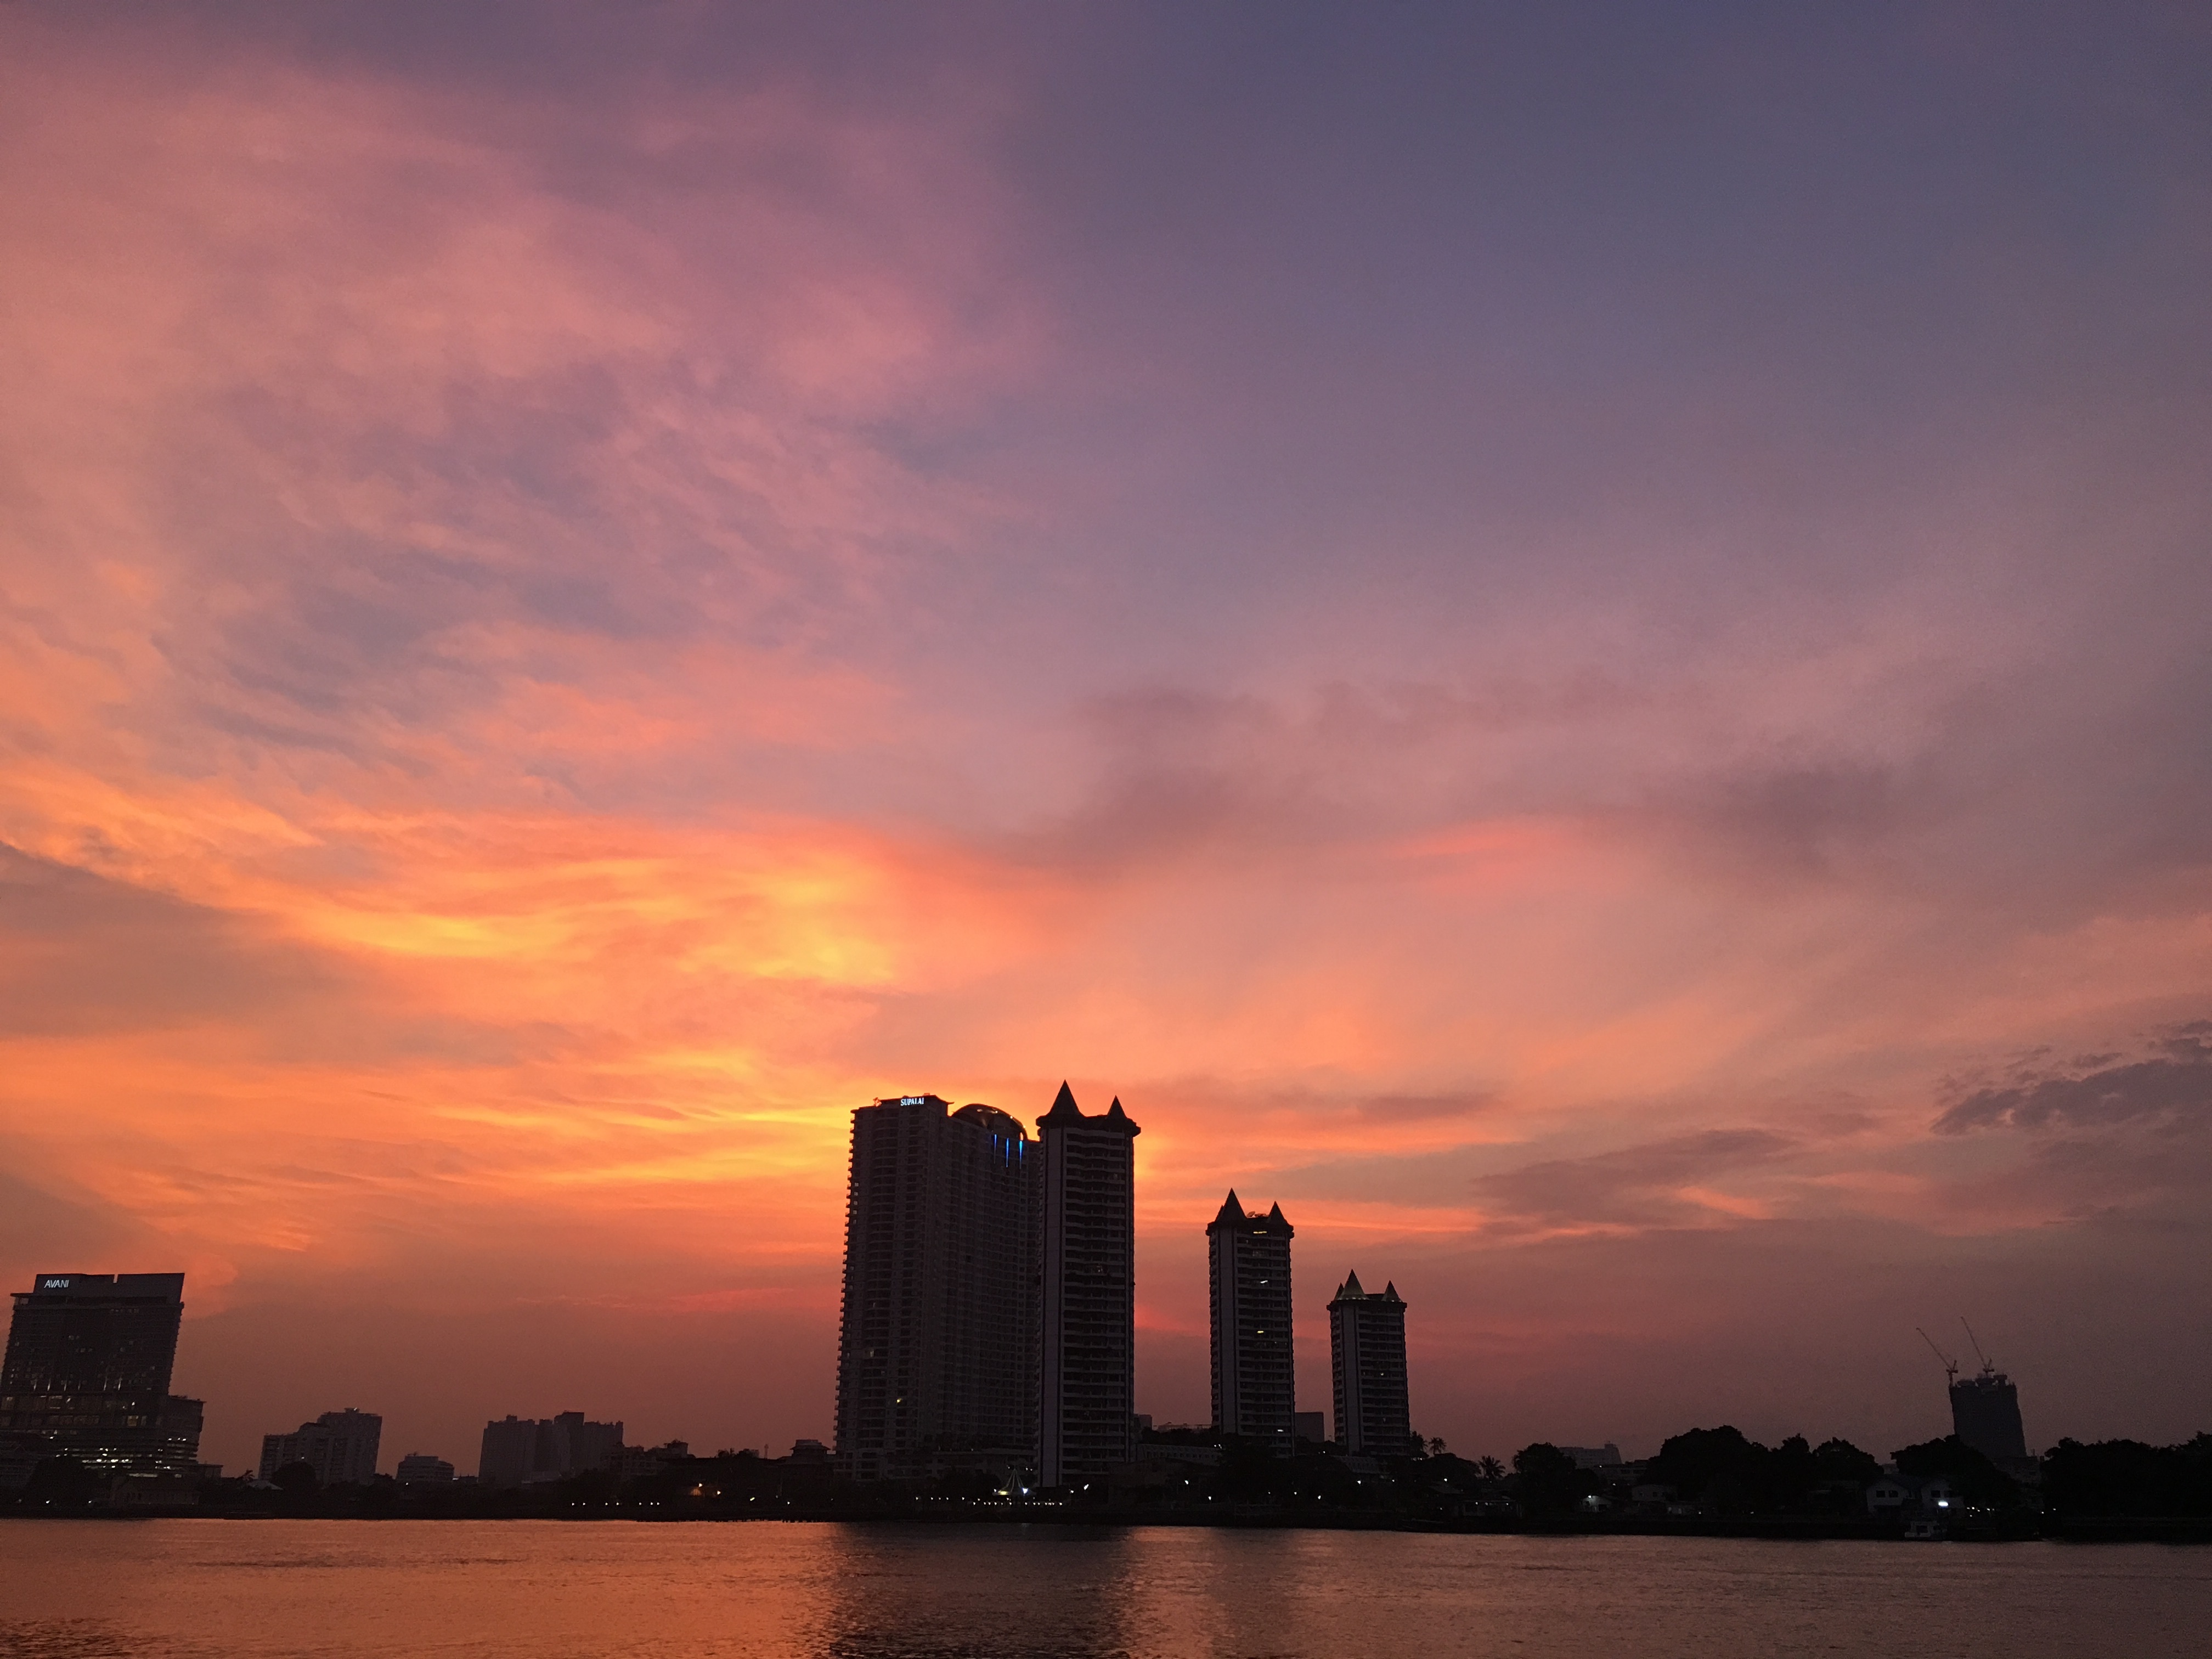
sea, horizon, cloud, sky, sunrise, sunset, skyline, morning, dawn, city, cityscape, dusk, evening, reflection, afterglow, human settlement